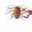
Label: cockroach